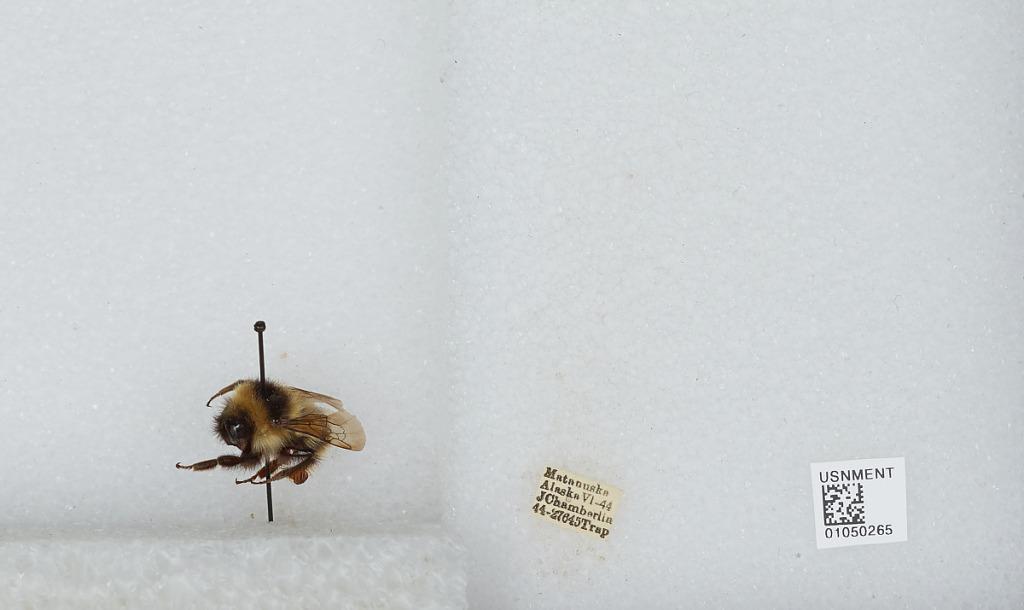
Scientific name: Bombus sp.
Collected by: J. Chamberlin
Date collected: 1944-6-
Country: United States
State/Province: Alaska
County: Matanuska-Susitna
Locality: Matanuska
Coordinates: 61.38, -150.25